Kawasaki ZR-7

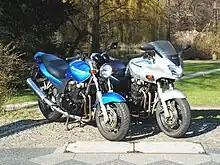
Kawasaki ZR-7 + ZR-7S

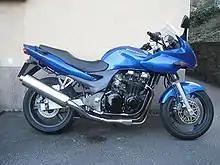
ZR-7S

The Kawasaki ZR-7 (and ZR-7S), (ZR750-H1 through ZR750-H5) is a standard motorcycle manufactured by the Japanese motorcycle manufacturer Kawasaki. It was sold in the United States from 1999 through 2003, and sold in a few other countries through the 2005 model year. The major differences between the ZR-7 and the ZR-7S models were the "S" model's fairing and associated headlight and instrument cluster, and stiffer fork springs. Both models are powered by an inline 4-cylinder 4-stroke, double-overhead-cam DOHC air-and-oil-cooled 738 cc engine, generating 57 kW and 63 N·m. Carburetors are four constant-velocity (CV) Keihin CVK 32 mm. Final drive is via chain; the transmission is a 5-speed (equipped with positive neutral finder), coupled with a wet clutch. Seat height is 800 mm. The ZR-7S has an advertised dry weight of 210 kg. The ZR-7 has a wet mass of 231 kg.